The Hobbit (film series)

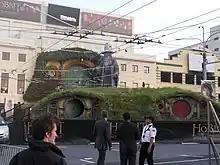
A standee outside the Embassy Theatre in Wellington, New Zealand, at the world premiere of "The Hobbit: An Unexpected Journey"

The world premiere for "The Hobbit: An Unexpected Journey" took place on 28 November 2012 in Wellington, New Zealand, with the film's wide release in New Zealand on 12 December. 100,000 people lined the red carpet on Wellington's Courtenay Place for the premiere. The entire event was also broadcast live on TV3 (New Zealand), and streamed over the Internet. Tickets to the film's midnight screenings in New Zealand sold out within minutes of going on sale, prompting director Peter Jackson to say that the fans who missed out "may get something special" which could include getting to see the film "possibly even a minute or two before anyone else". The film was released on 13 December 2012 in the United Kingdom and 14 December 2012 for some other parts of the world. It has a runtime of 169 minutes (2 hours and 49 minutes). The film has grossed over $1 billion at the box office, surpassing both "" and "" nominally.